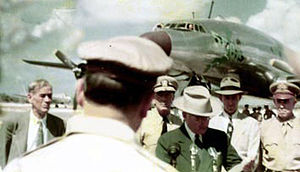
Wake Island / Historie / Koreakrigen
Præsident Harry Truman og general Douglas MacArthur på Wake Island den 15. oktober 1950.
Wake Island er en atol i Stillehavet cirka 3400 km vest for Hawaii. Territoriet har tidligere været kaldt Halcyon Island. Atollen administreres af USA's indenrigsministerium som et uorganiseret, uindlemmet oversøisk territorium og indgår blandt USA's ydre småøer. Territoriet har et totalareal på 7,4 km² og har 150 indbyggere i 2014. Wake Island styres af flyvevåbenet, og alle indbyggere er ansat i enten flyvevåbenet eller hæren. Flyvevåbenet driver en flyvestation og hæren et raketsystem på atollen.